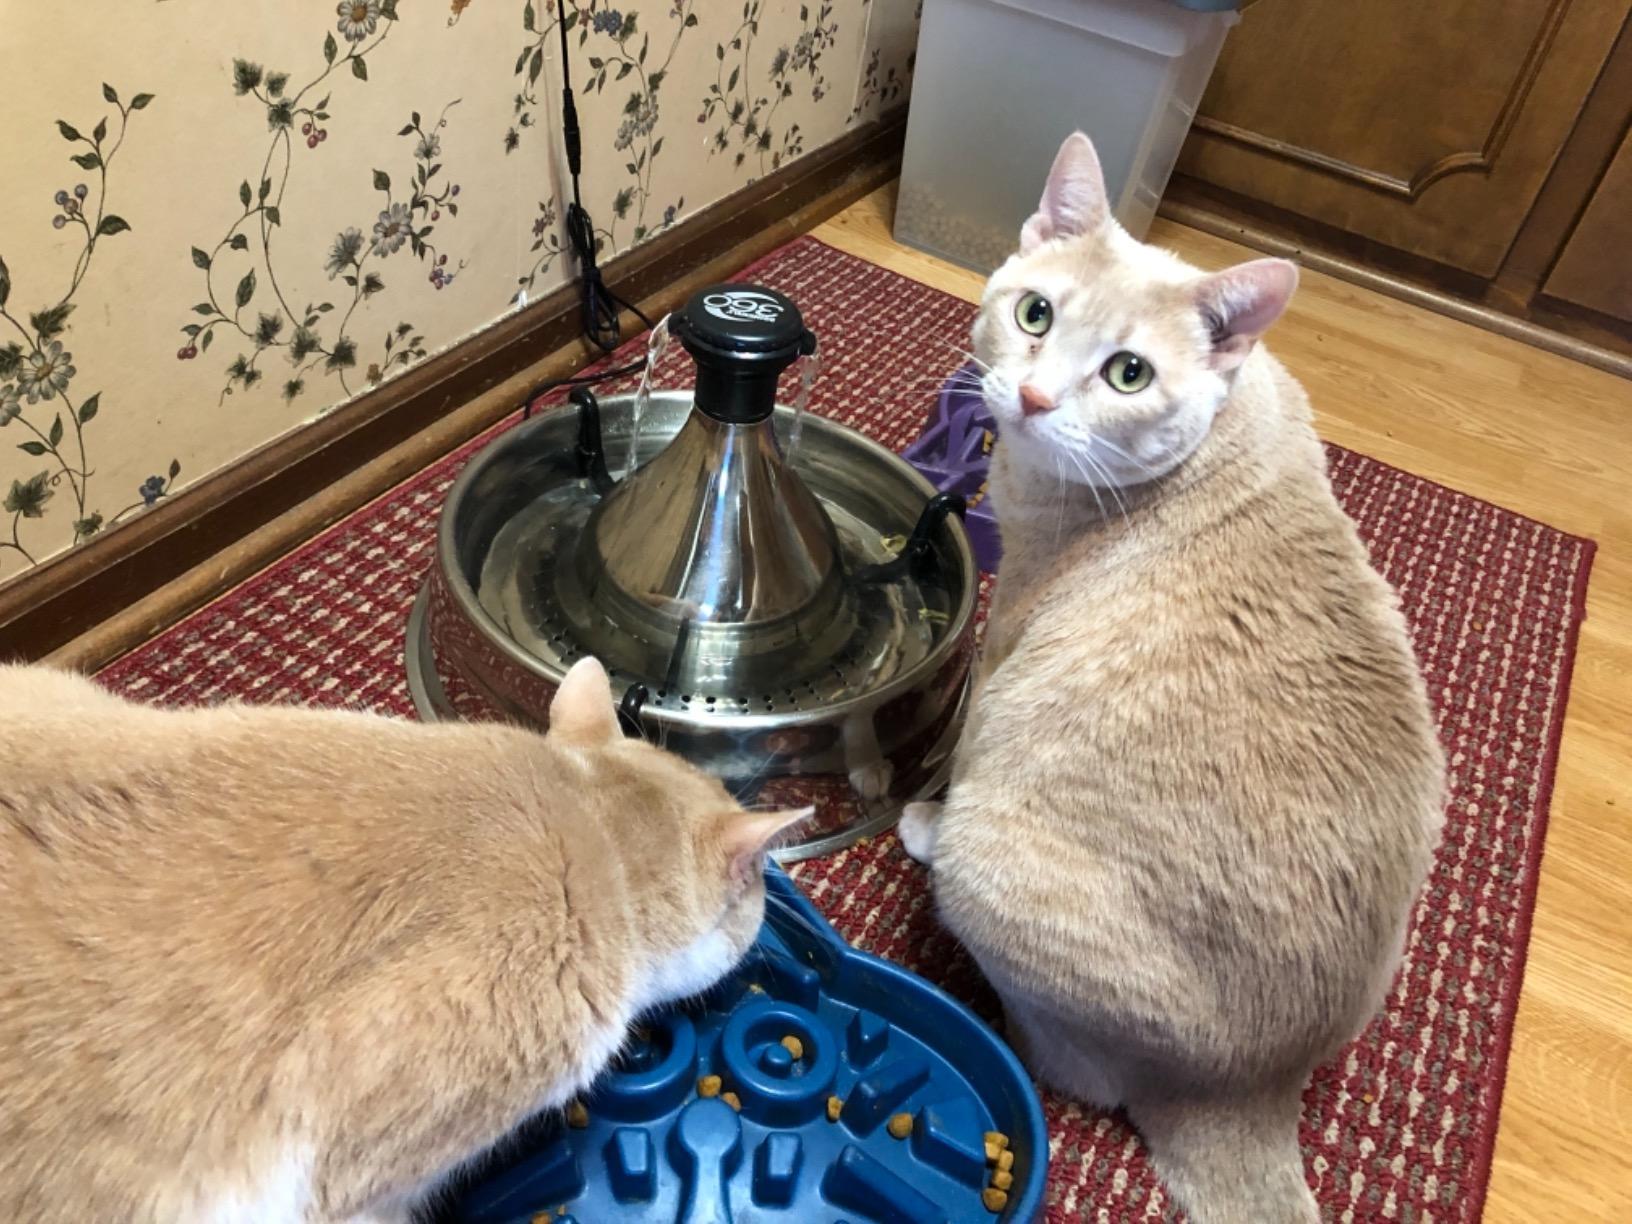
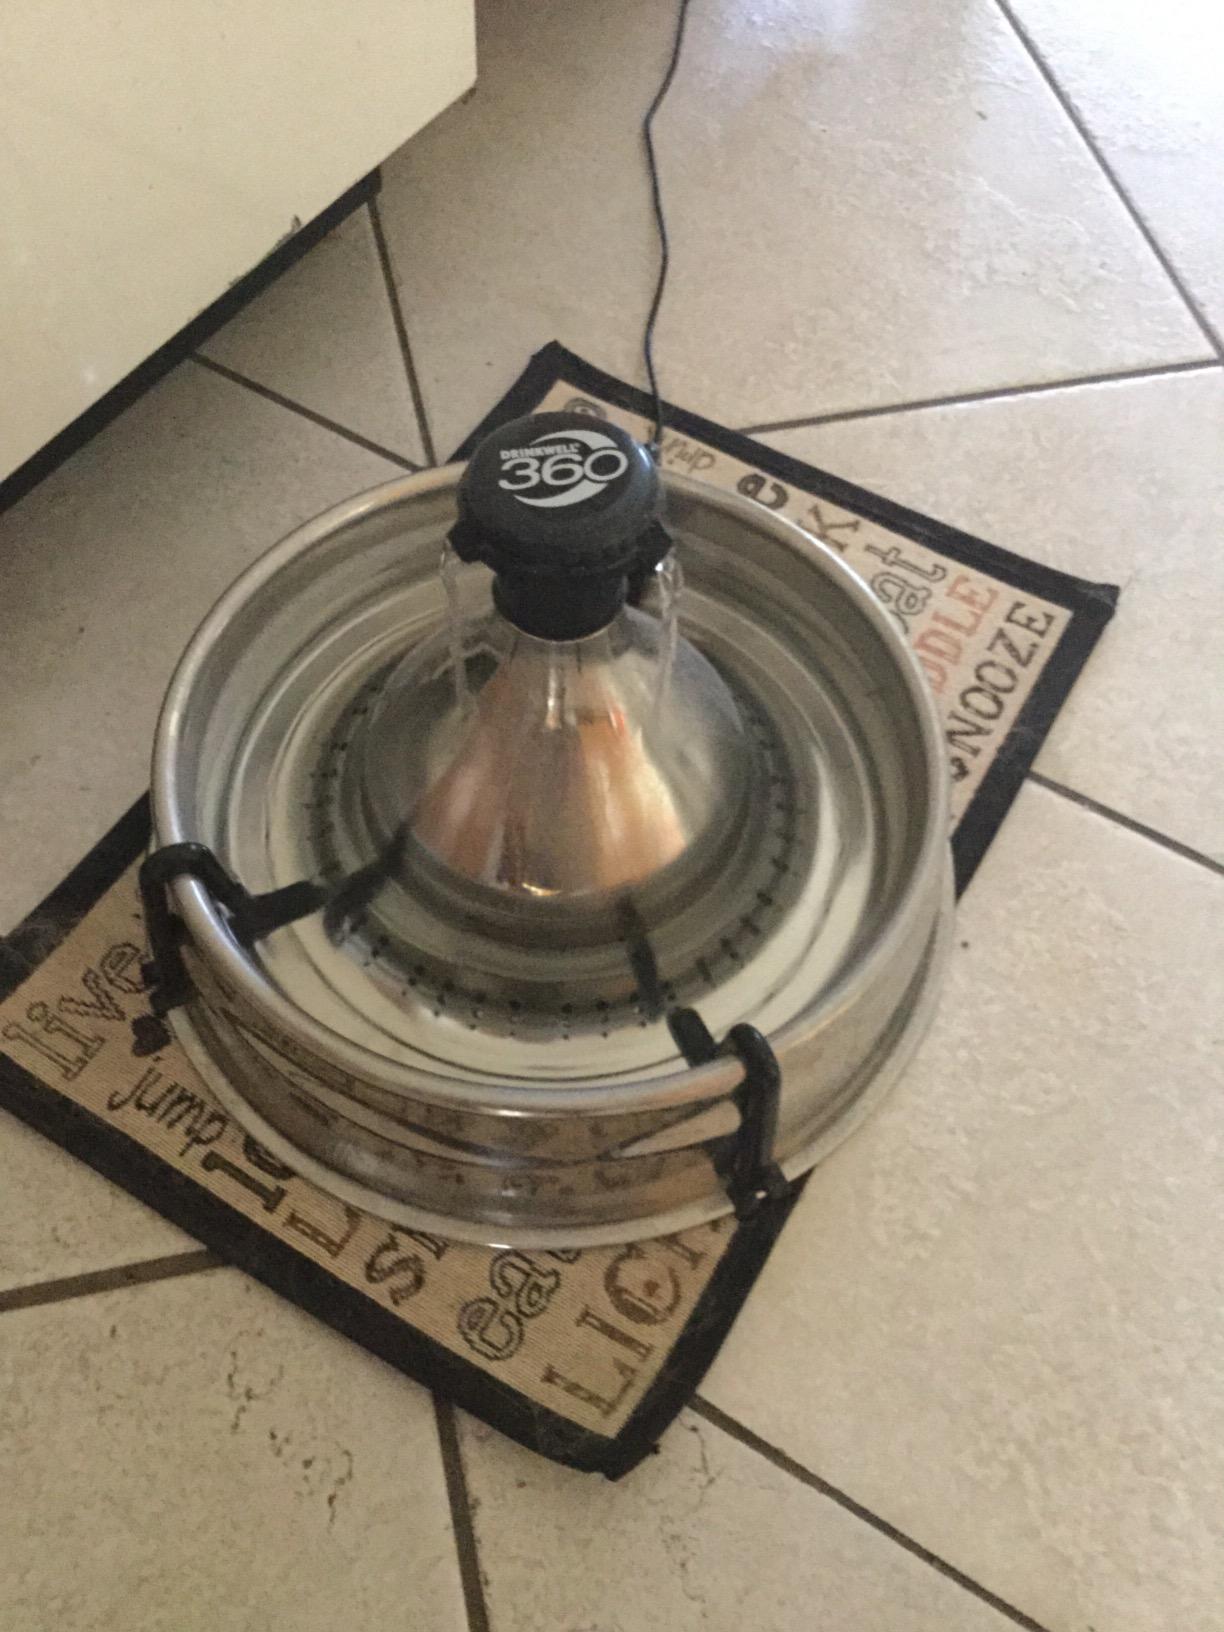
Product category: items_bowl
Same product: yes